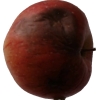
Label: Apple 17